List of automobiles known for negative reception

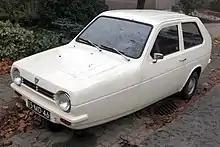
Reliant Robin

The Reliant Robin is a three-wheeled small car. It is the perhaps best-known and most infamous product of the British three-wheeled car industry that was very successful from the 1950s until the 1980s; mainly due to British tax loopholes that allowed three-wheeled cars to be taxed as motorcycles and be driven with a motorcycle license. The Robin enjoyed sales success throughout its lifetime and has a special place in British culture. Its name was so popular that its 1982 successor, the Reliant Rialto, was renamed Robin again in 1989, thus making the Robin name live on for another thirteen years and even making it see the new millennium until production finally came to a halt in 2002. But despite its success, it has also become the butt of many jokes due to its three-wheeled nature, fiberglass bodyshell, and primitive, old-fashioned technique and is often cited among the worst cars ever made. It is sometimes affectionately nicknamed the "Plastic Pig" because of its distinctive shape and fiberglass body shell. It was also part of a famous episode of "Top Gear" (series 15, episode 1), in which Jeremy Clarkson drives a Reliant Robin and makes it roll over multiple times. He described driving it as dangerous as "inviting your mum 'round for an evening on chatroulette", and that the Robin "wasn't funny, it was a complete menace." The following two episodes featured racing driver The Stig and Ken Block on their test track in Robins, and neither of them could finish a clean lap in the specially doctored Robin. Later on, Clarkson admitted that the Robin used in the show had the differential modified to allow it to roll over easily. He also admitted that he "actually likes" the Robin.